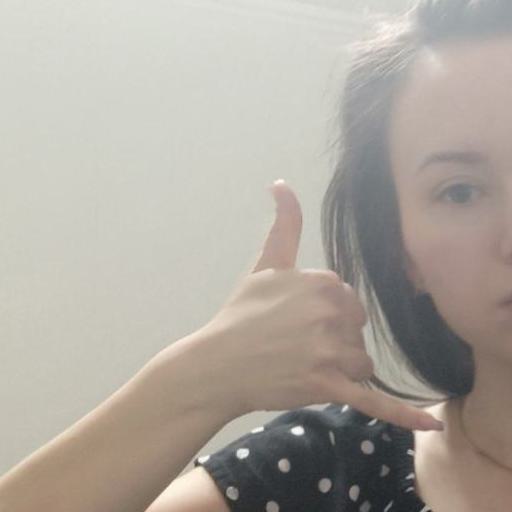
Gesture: call